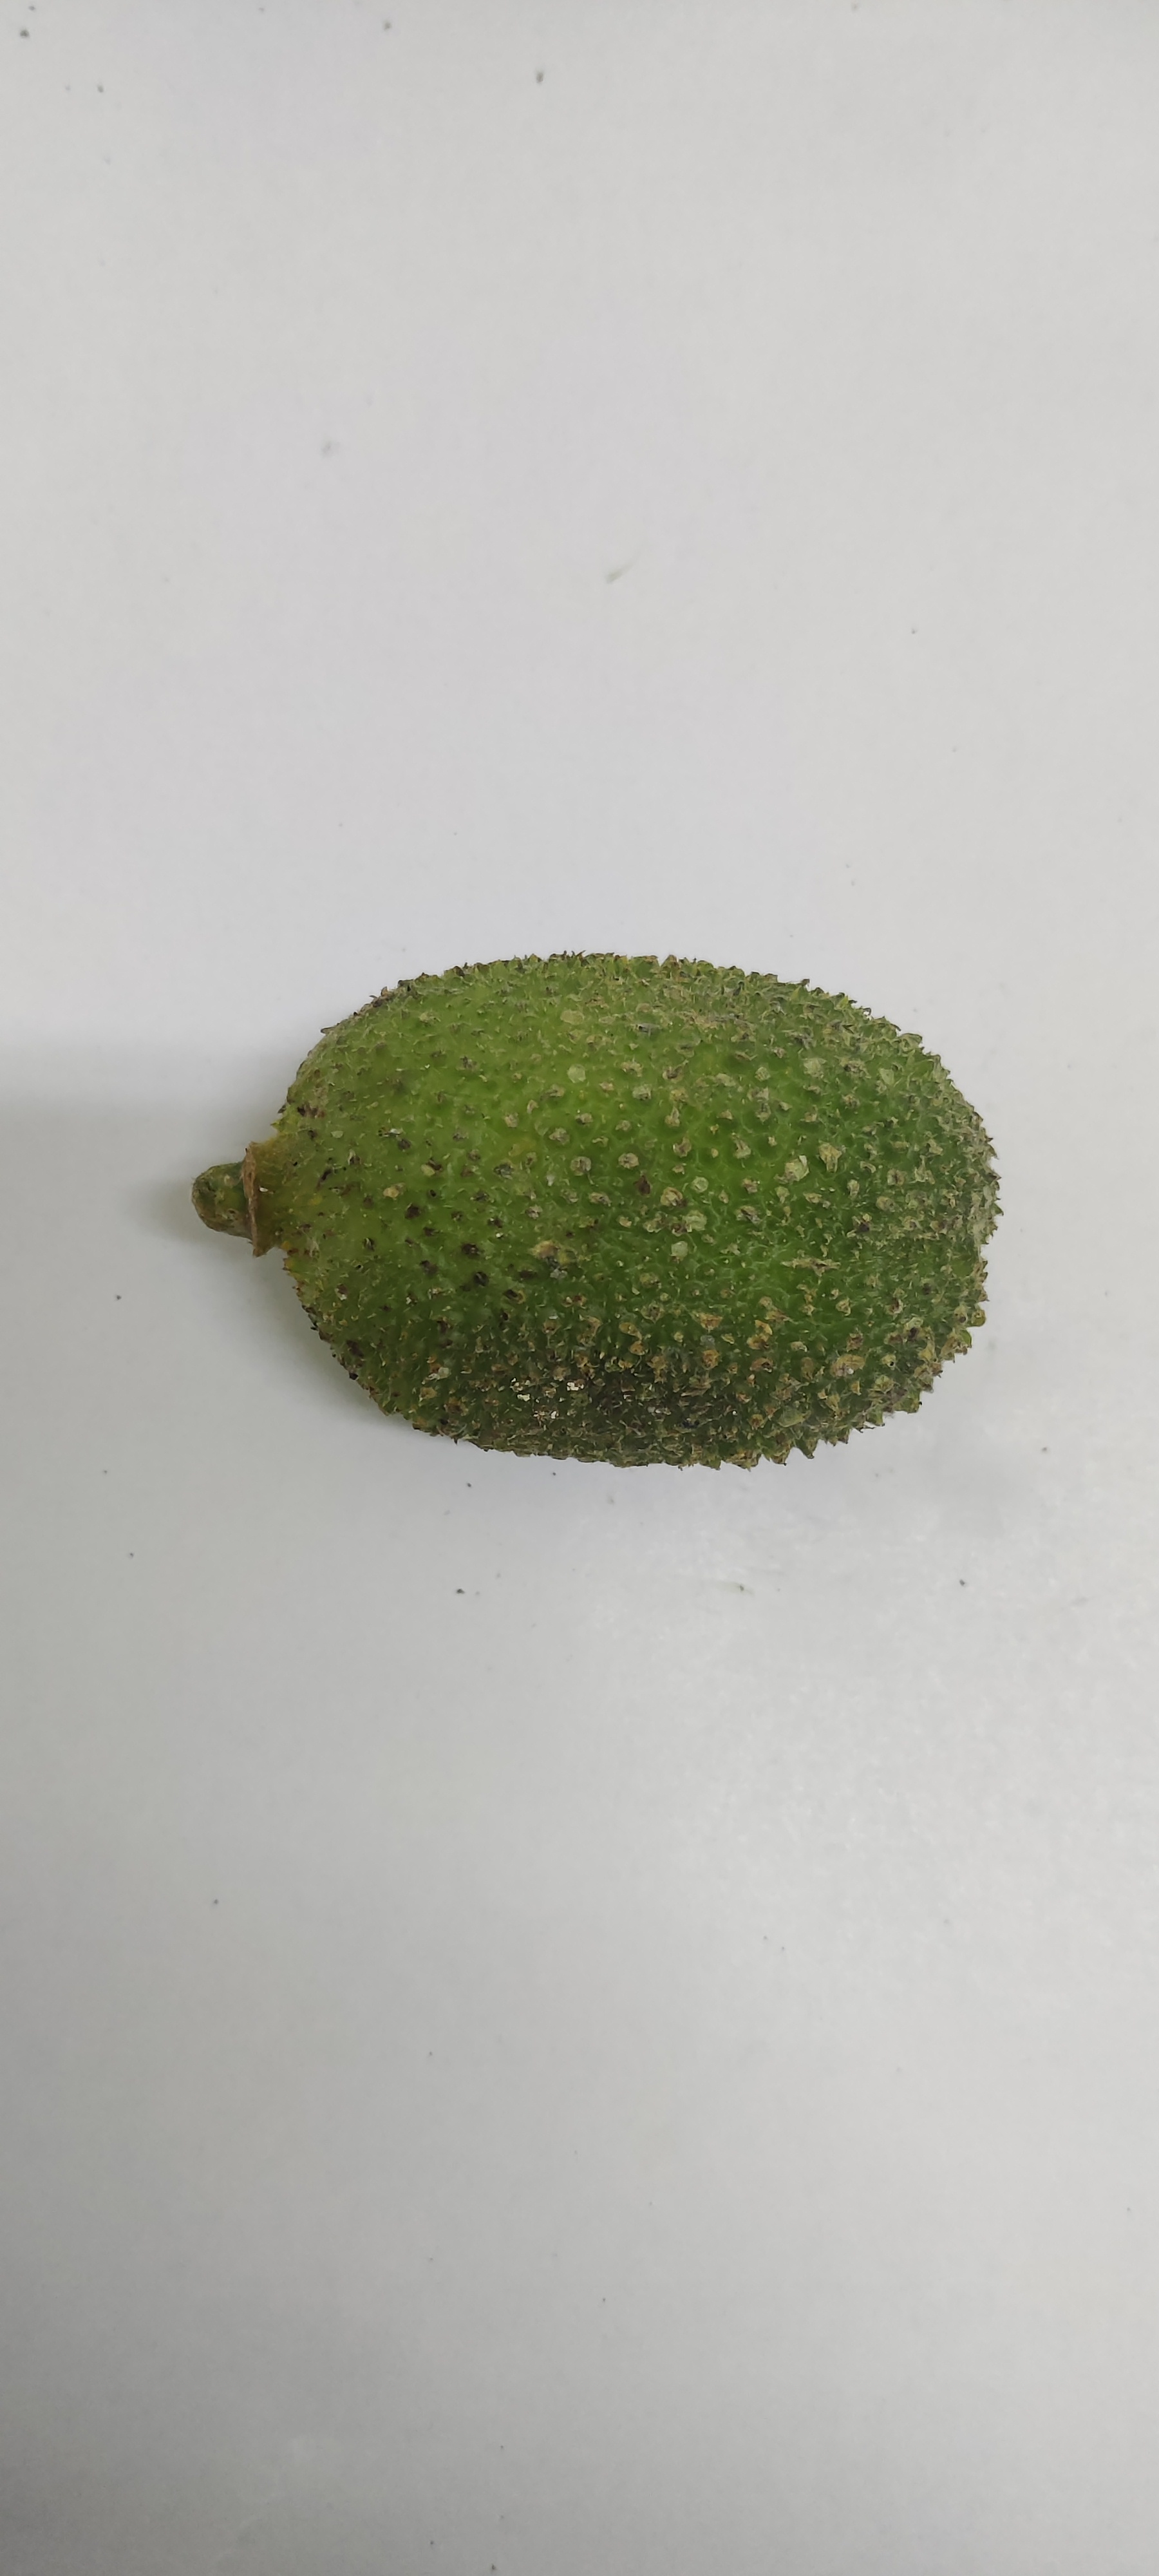
Crop: Spiny Gourd
Condition: Severely Damaged